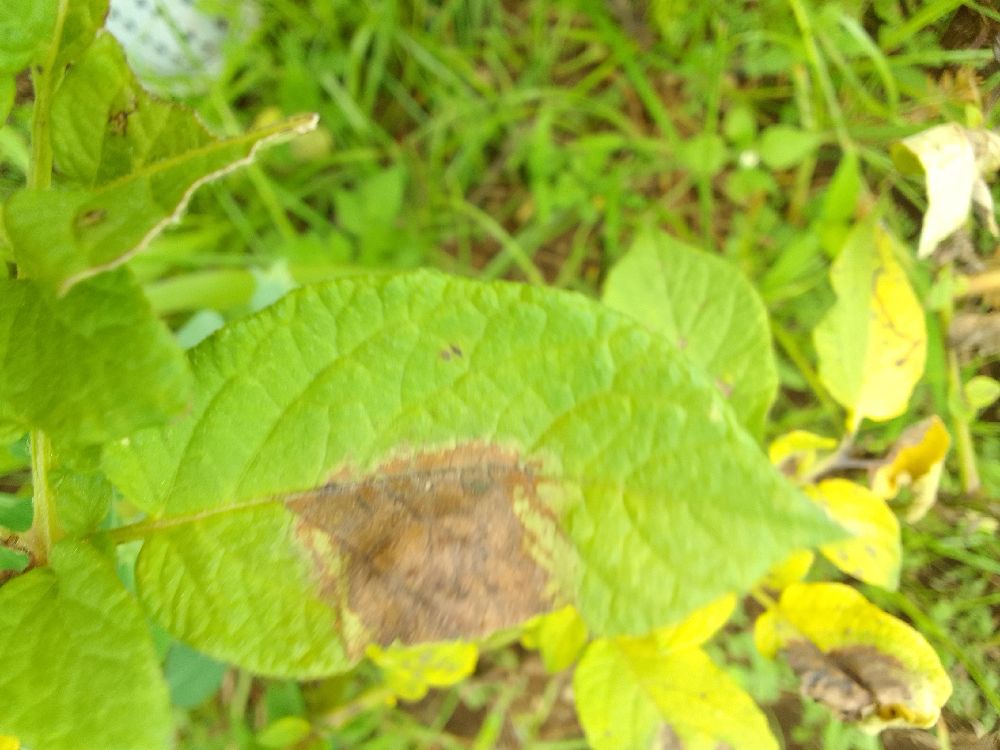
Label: Late blight